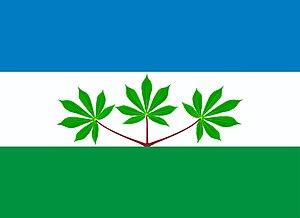
Itanagra est une municipalité brésilienne de l'État de Bahia et la Microrégion de Catu.